Gyosaku Morozumi

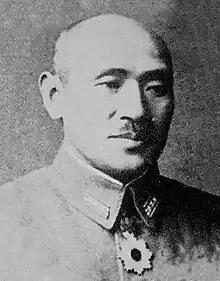

was a general in the Imperial Japanese Army, commanding the Japanese ground forces for the Battle of Mindanao in 1945, especially in the closing months of the war.